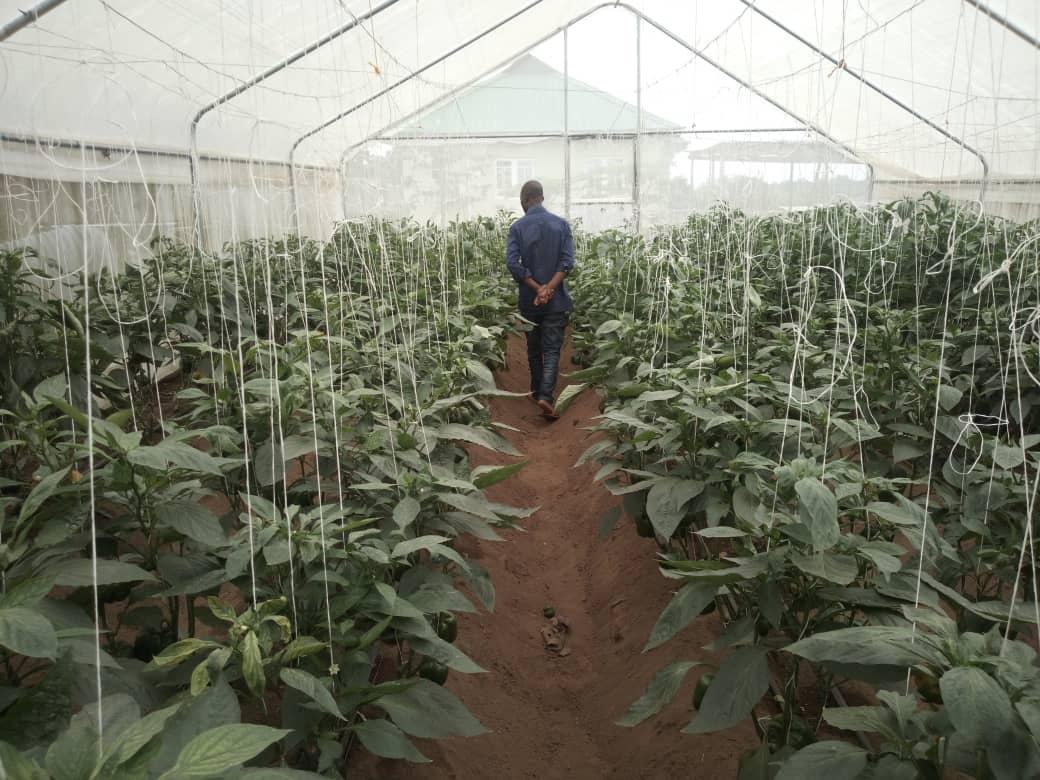
Mkulima akiwa ndani ya nyumba ya kuoteshea mazao ni mistari ya mimea yaliyopangwa kwa utaratibu, mimea hiyo imeshikiliwa kwa kamba zinazoning'inia kutoka juu na mkulima anaonekana akitembea katikati ya mistari hiyo akichunguza mimea, hii ni taswira ya kilimo cha viwandani katika mazingira yaliyodhibitiwa ambapo teknolojia hutumika ili kuongeza tija na ubora wa mazao.